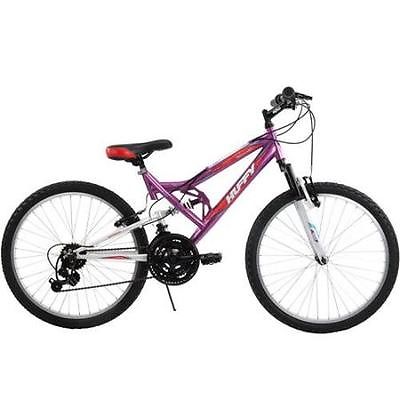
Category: bicycle